Shirley Fry

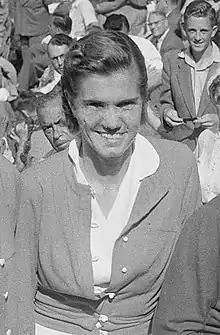
Fry in the Netherlands in 1953

Shirley June Fry Irvin (née Fry; June 30, 1927 – July 13, 2021) was an American tennis player. During her career, which lasted from the early 1940s until the mid-1950s, she won the singles title at all four Grand Slam events, as well as 13 doubles titles, and was ranked No. 1 in the world in 1956.